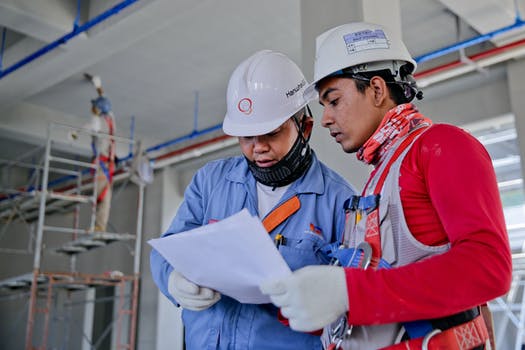
Label: No Watermark